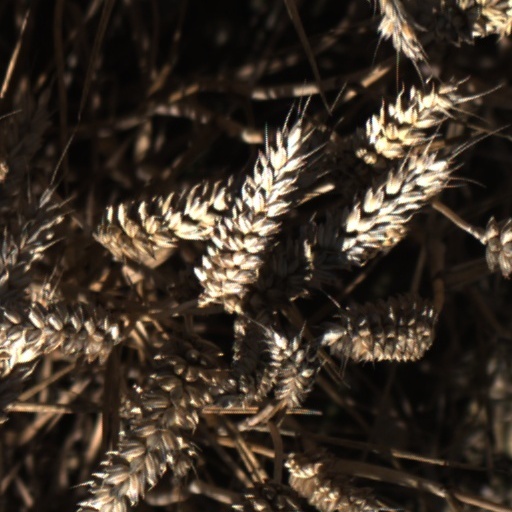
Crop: wheat